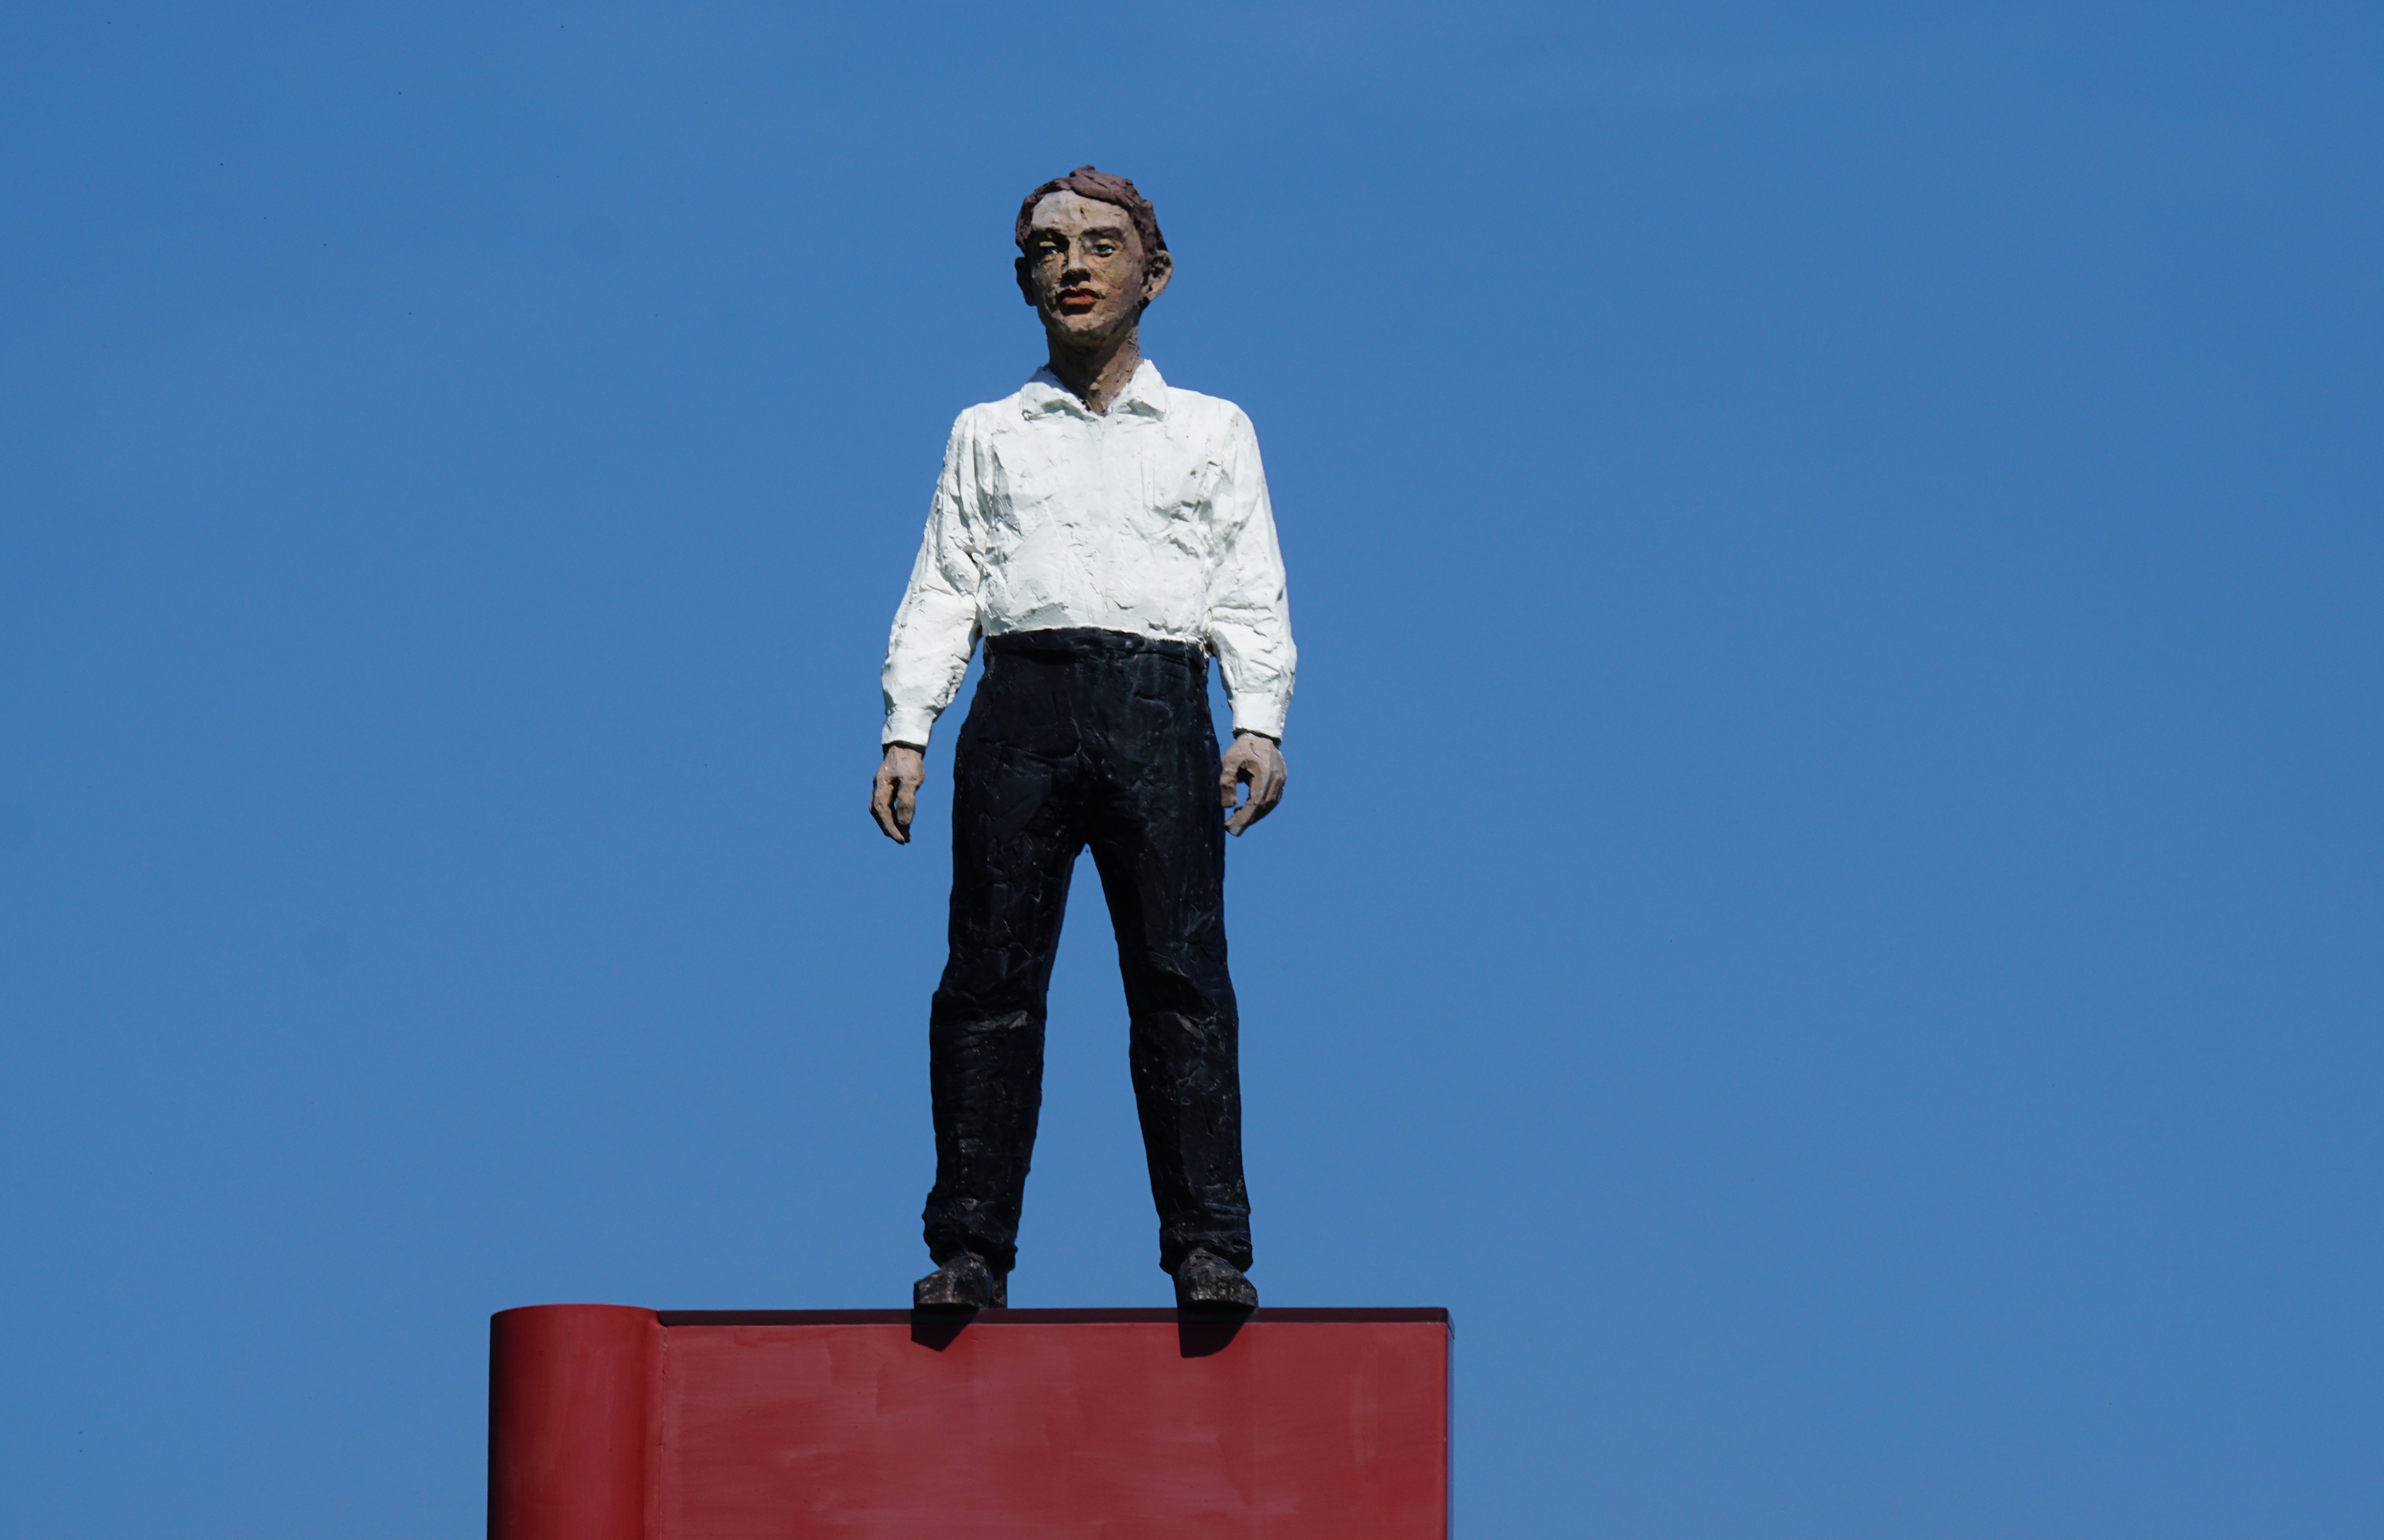
man, monument, statue, spring, blue, sculpture, art, bronze, lake constance, the tower, stephan balkenhol, ermatingen, wolf mountain, untersee, thurgau lake back